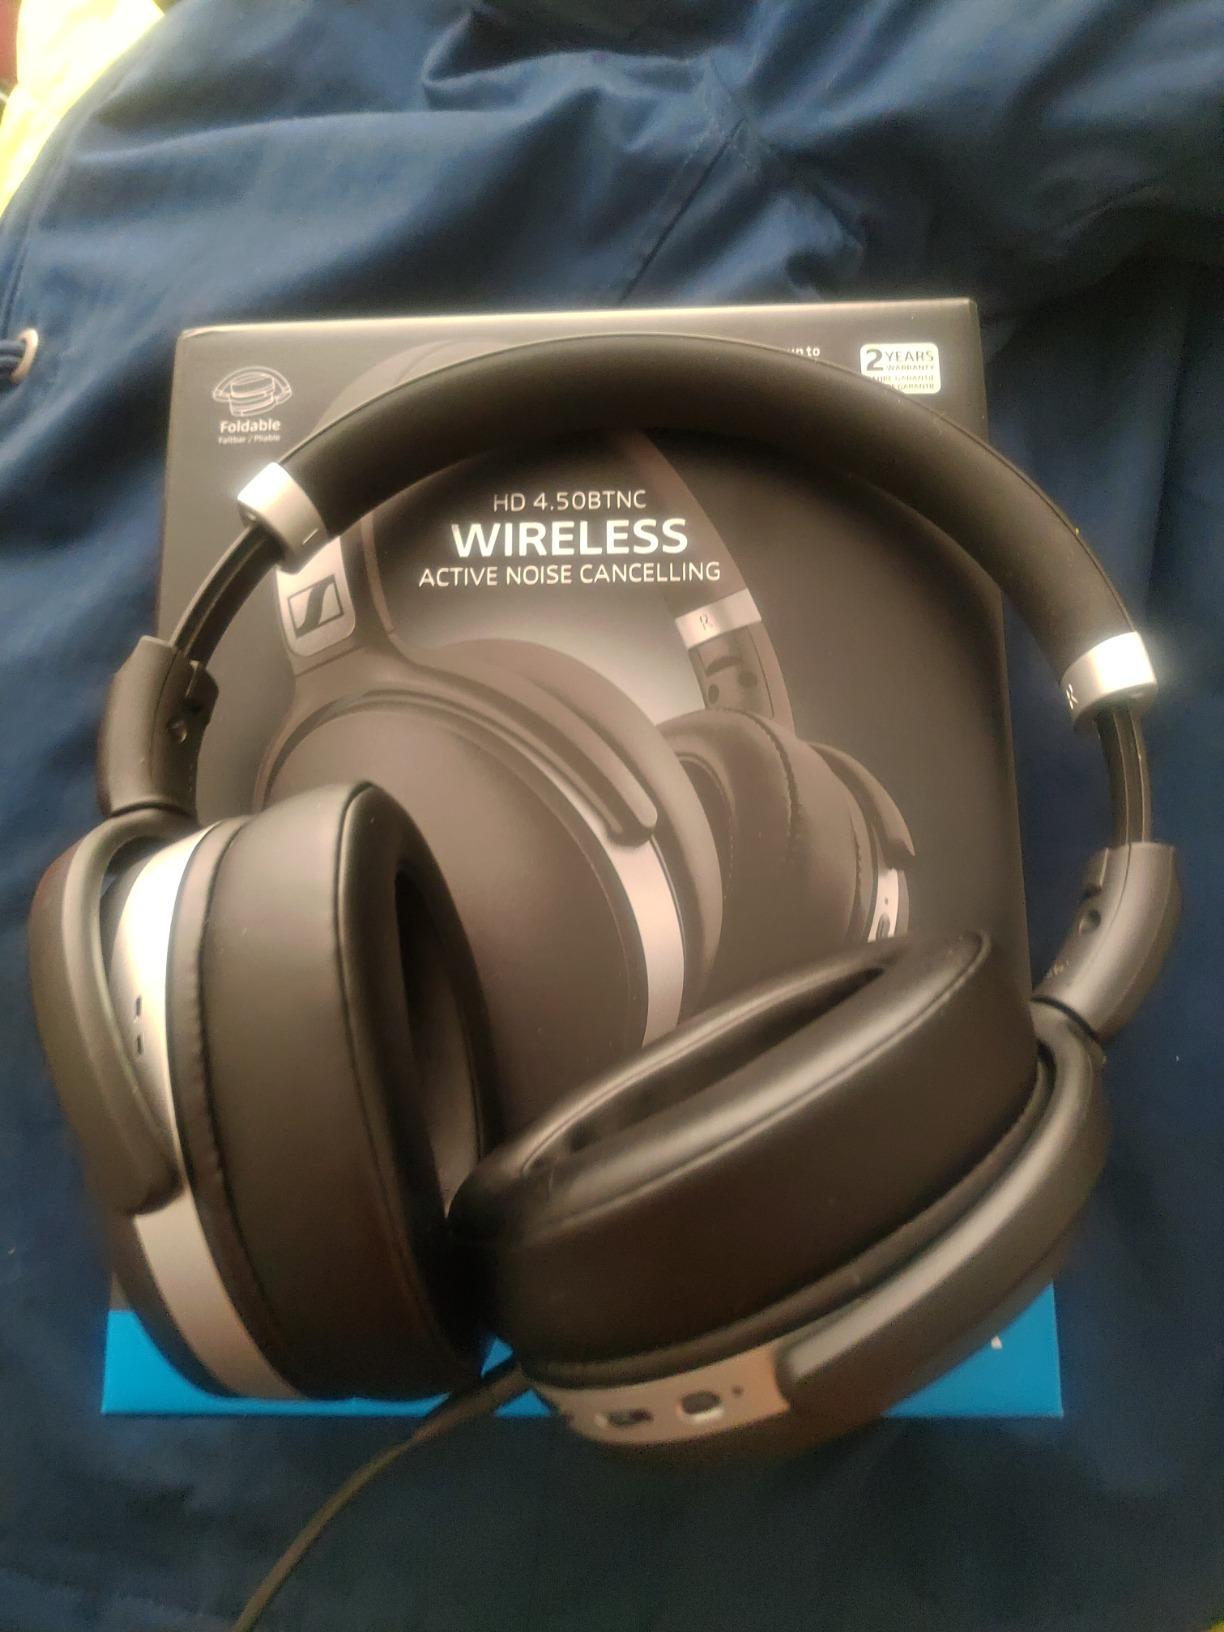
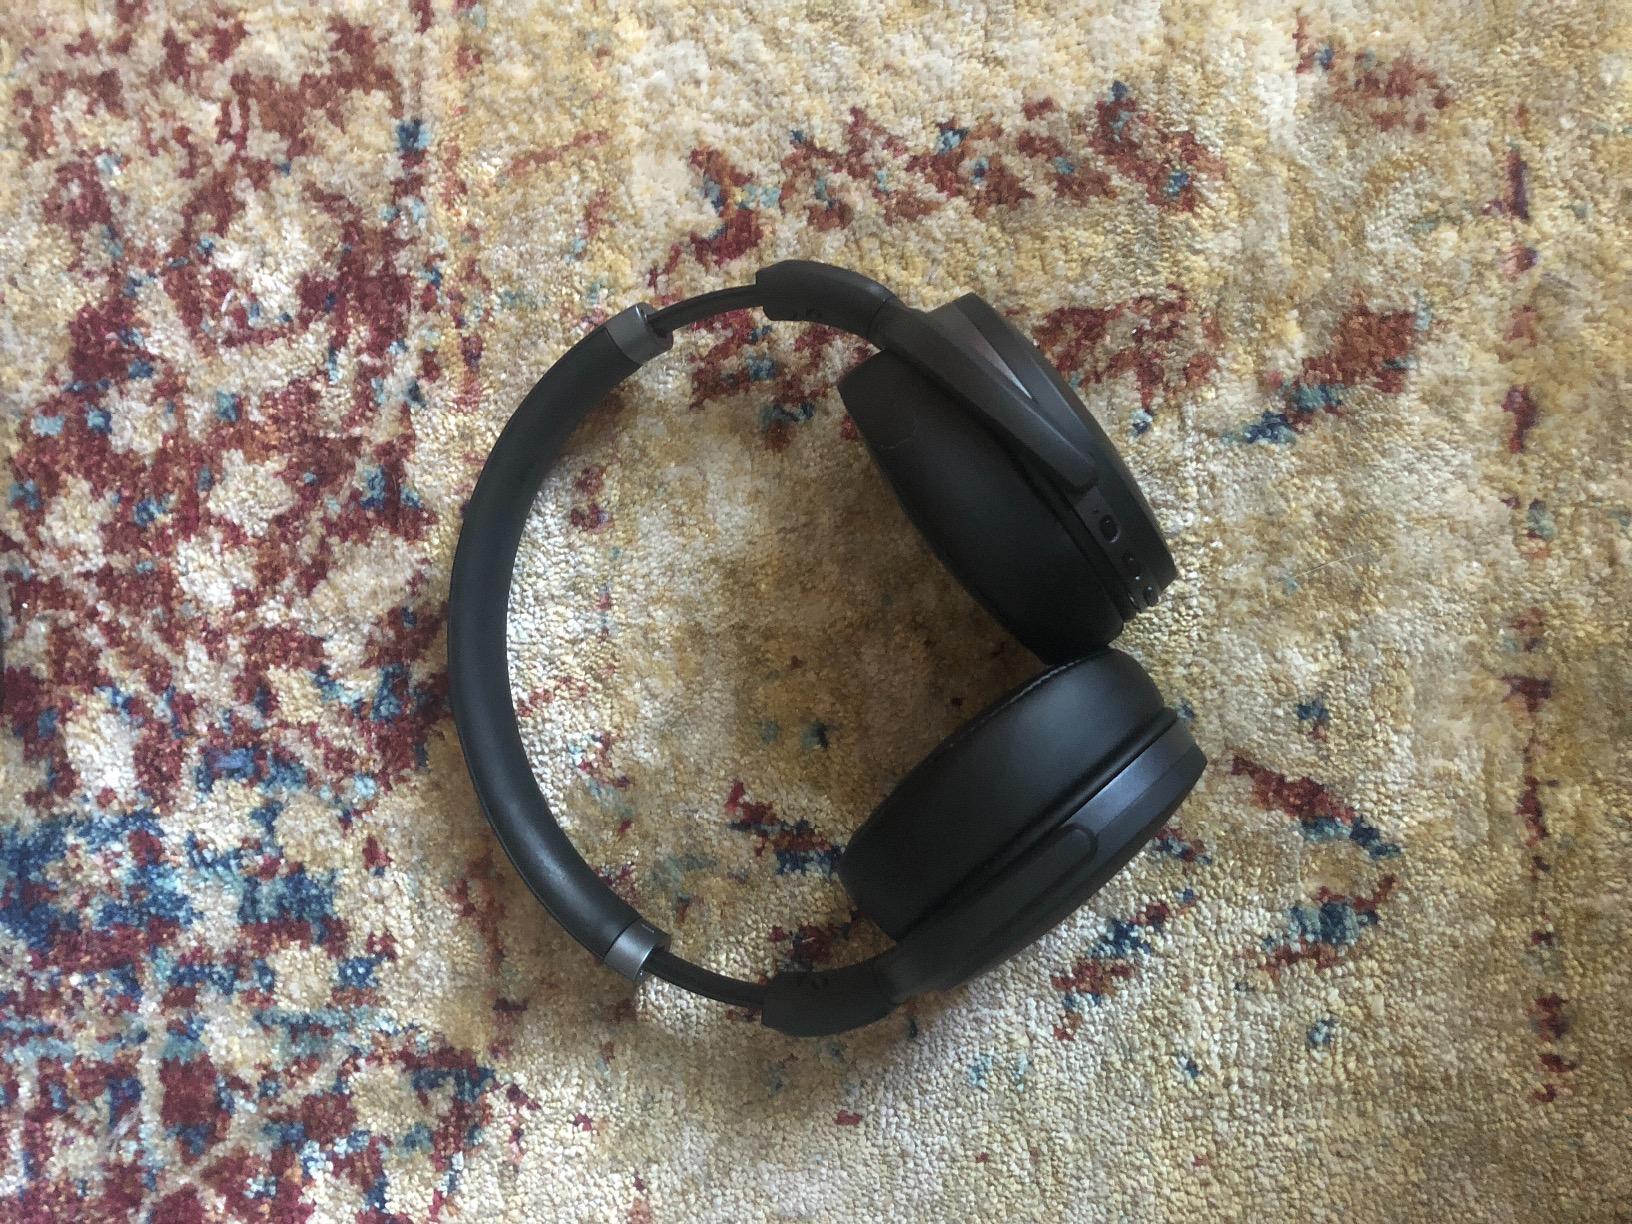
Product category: headphones
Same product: no